Sky position (RA, Dec in degrees): 182.682, 4.659
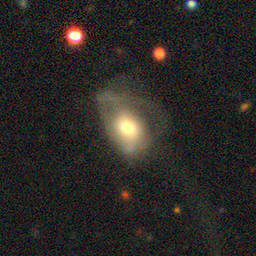
Galaxy morphology: Disturbed Galaxies